Elmer McCurdy

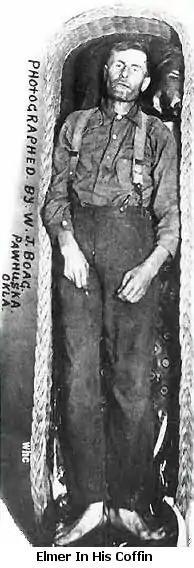
McCurdy's body on display

McCurdy's body was taken to the undertaker in Pawhuska, Oklahoma, where it went unclaimed. Joseph L. Johnson, the owner and undertaker, embalmed the body with an arsenic-based preservative typically used in that era to preserve a body for a long period when no next of kin were known. He then shaved the face, dressed the body in a suit and stored it in the back of his funeral home. As McCurdy lay unclaimed, Johnson refused to bury or release his body until he was paid for his services. Johnson then decided to exhibit McCurdy to make money. He dressed the corpse in street clothes, placed a rifle in the hands and stood it up in the corner of the funeral home. For a nickel, Johnson allowed visitors to see "The Bandit Who Wouldn't Give Up" (at various times, McCurdy was also called "The Mystery Man of Many Aliases", "The Oklahoma Outlaw" and "The Embalmed Bandit"). "The Bandit" became a popular attraction at the funeral home and drew the attention of carnival promoters. Johnson received numerous offers to sell McCurdy's corpse but refused.